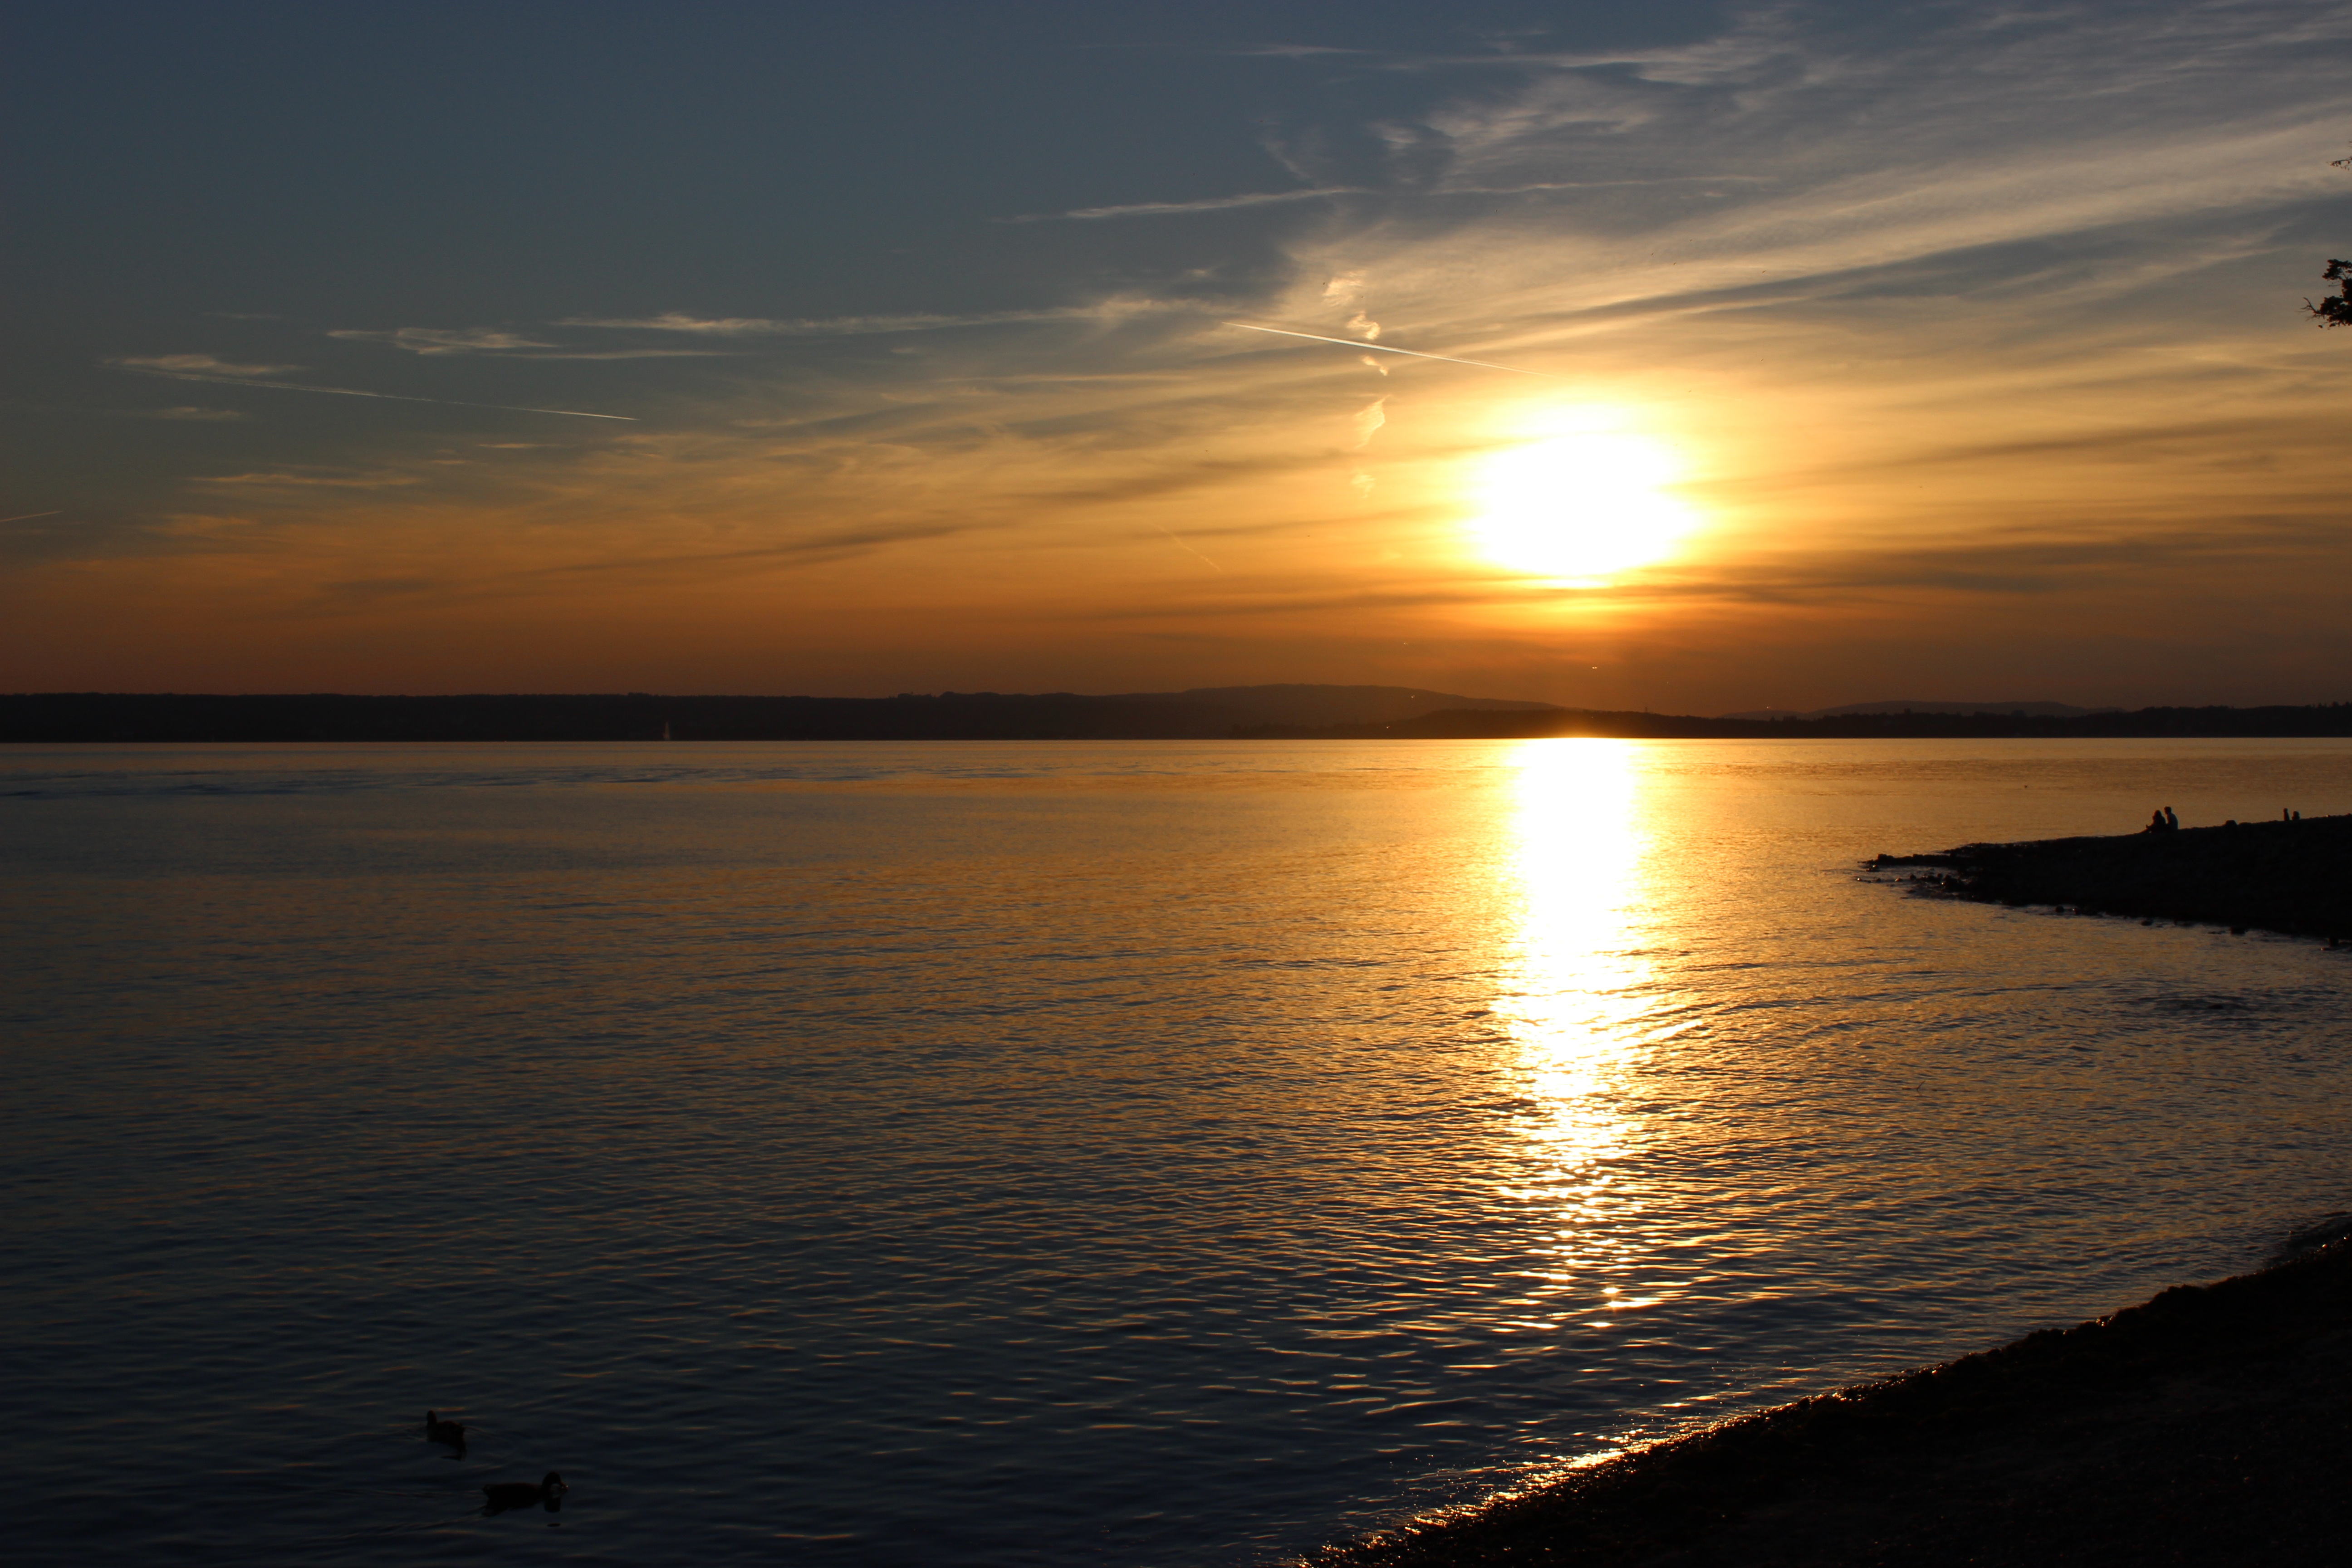
beach, landscape, sea, coast, water, nature, ocean, horizon, cloud, sun, sunrise, sunset, sunlight, morning, shore, wave, lake, view, dawn, dusk, evening, reflection, autumn, bay, body of water, bank, mountains, germany, mood, abendstimmung, afterglow, lake constance, southern germany, baden wurttemberg, constance beach, hagnau